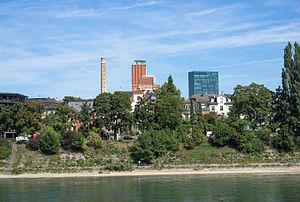
Warteck est une brasserie fondée en 1856 produisant la bière du même nom. Elle appartient désormais au groupe Carlsberg.